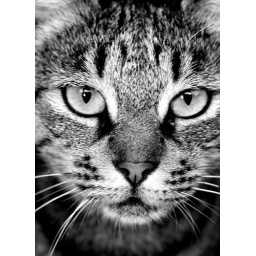
katalina in black & white